Henderson, Kentucky

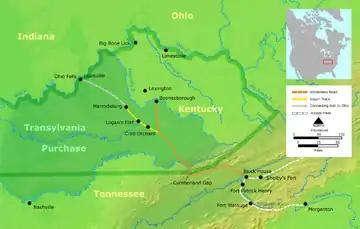
The Transylvania Purchase at Sycamore Shoals in Elizabethton, Tennessee, and the Wilderness Road into Kentucky

A post office was established in the town in 1801; the city was formally incorporated on January 21, 1840.